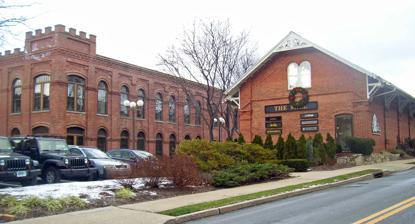
Building: New Mill and Depot Building, Hawthorne Woolen Mill
Country: United States of America
Year built: 1875
United States historic place New Mill and Depot Building, Hawthorne Woolen Mill U.S. National Register of Historic Places U.S. Historic district Contributing property South elevation and east profile, 2008 Show map of Connecticut Show map of the United States Location Greenwich , CT Coordinates 41°2′11″N 73°39′57″W / 41.03639°N 73.66583°W / 41.03639; -73.66583 Area 0.8 acres (3,200 m 2 ) Built 1875 Architectural style Queen Anne , Gothic Revival NRHP reference No. 90000152 Added to NRHP February 23, 1990 The New Mill and Depot Building of the former Hawthorne Woolen Mill are located in Greenwich , Connecticut, United States. The two structures were built on an existing textile mill complex in the 1870s. The mill and its depot, in the Gothic Revival and Queen Anne architectural styles respectively, were unusually decorative for functional buildings of that era. Today they are a commercial and retail complex for the Glenville neighborhood of Greenwich. In 1990 they were listed on the National Register of Historic Places . Thirteen years later, when the Glenville Historic District was listed on the Register in 2003, the buildings were a contributing property . Buildings The two structures are located on a 0.8-acre (0.32 ha) lot between Pemberwick Road on the west and the Byram River on the east, where the 30-foot-high (9.1 m) dam that powered the mills is still present. To the north is the commercial center of Greenwich's Glenville neighborhood, with the large former Glenville School , now the Western Greenwich Civic Center, to the east, behind a housing development. On the west side of the street the land rises sharply through wooded bluffs to a residential neighborhood; another one is on the other side of the river, where the land rises more gently to the state line and Rye Brook, New York , a half-mile (1 km) away. To the south Pemberwick continues through woods along the Byram. The "new" mill building, the larger of the two, sits on the river. It is a three-story, 56-by-156-foot (17 by 48 m) brick building with a two-story 19-by-46-foot (5.8 by 14.0 m) northern wing. Because of a regrading it now appears to be two stories on the east. A central tower rises to a fourth story, its top 55 feet (17 m) above the ground. Intricate brickwork and decoration characterizes all the main block's facades . The round-arched windows on both floors have as their springlines belt courses made of three rows of brick laid as two rows of headers with black stretchers in between. This is complemented by a reverse in the arches themselves, where the black bricks are recessed. Pilasters rise between the windows, topped by squares of projecting  brick. A dentilled cornice runs just below the roofline. The tower, and all but the east roofline, are crenelated at the top. Additionally machicolation supports the flared top of the tower. Diapered brick spells out "1881", the year of construction, in one of the entablatures . Smaller towers are located at the corners of the building. A pedestrian plaza separates the mill building from the 30-by-123-foot (9.1 by 37.5 m) depot to the east. It is a one-and-a-half-story structure of brick, in less decorative patterns. Its gabled roof has broad overhanging eaves pierced by gabled dormer windows on the west. Both the dormer gables and the braces at the main gable peaks are braced with wood in a lacy foliate pattern, more intricate at the gable peaks than the dormers. The latter have visible rafter ends. History Glenville had grown up around a mill on the Byram since first being settled in the mid-18th century. By 1814 at the latest a textile mill , the Byram Manufacturing Company, had been established at the present site. It went through a variety of owners over the next several decades, none of them able to make it successful in the long term. After an 1874 foreclosure , William Tingue of Paterson, New Jersey , purchased the mill. He formed Tingue, Hous and Company, doing business as Hawthorne Woolen Mill. An insurance survey done in 1875 notes that the buildings were "substantial and in good repair"; it is not known then why he chose to demolish and replace them within a few years. The depot, probably the first of the two to be built, was to have been served by a railroad, shown as planned on 1867 maps, connecting Port Chester, New York , and Ridgefield, Connecticut . Those plans were eventually abandoned. The construction of the new mill, which replaced a building described by the 1875 insurance survey as similar in size, suggests that Tingue had been able to make the mill very profitable. His success may also have led him to choose such high-style designs for the buildings, to show the importance of the mills to the community and his commitment to them, as owners of such buildings at the time sometimes did. The intricate patterning on the mill facade suggests a great deal of thought went into the composition; the woodwork trim on the depot shows a Stick/Eastlake influence. In 1892 the company changed its name to the Hawthorne Mills Company. Five years later, in 1897, it was recorded as operating with 20 sets of cards and 70 broadlooms . The American Felt Company, a New Jersey–based concern that operated mills in four states, acquired Hawthorne in 1899. Its success continued, with first Irish and later Polish immigrants who lived nearby staffing the mills. In 1939 it had 24 card sets, five pickers and 200 employees total. After World War II it went into decline along with the New England textile industry as a whole. American Felt closed the mill in the 1970s. It has since been converted into a residential and commercial complex. The interiors of the buildings were completely renovated and partitioned, but the exteriors remain relatively intact. See also National Register of Historic Places listings in Greenwich, Connecticut References